COVID-19 lockdowns in Italy

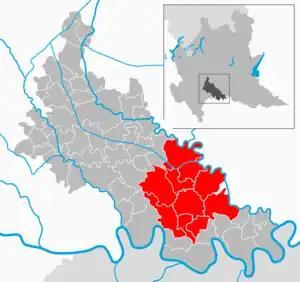
Map of Lodi Province showing ten of the eleven quarantined municipalities prior to the zone's expansion

The first lockdown began around 21 February 2020, covering ten municipalities of the province of Lodi in Lombardy and one in the province of Padua in Veneto, and affecting around 50,000 people. In the most affected town of Codogno (pop. 16,000), police cars blocked roads into and out of the quarantined area and erected barriers. The quarantined "red zone" ("zona rossa") was initially enforced by police and Carabinieri, and by 27 February it was reported that 400 policemen were enforcing it with 35 checkpoints. The lockdown was initially meant to last until 6 March. While residents were permitted to leave their homes with supplies such as food and medicine being allowed to enter, attending school or going to workplaces was not allowed, and public gatherings were prohibited. Train services also bypassed the region.